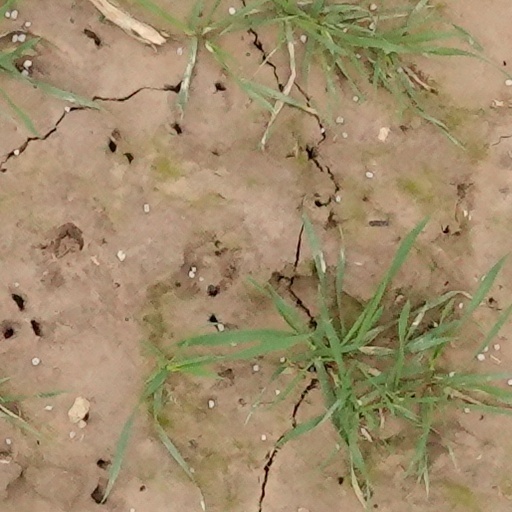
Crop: wheat